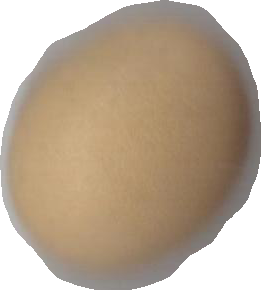
Variety: Dega